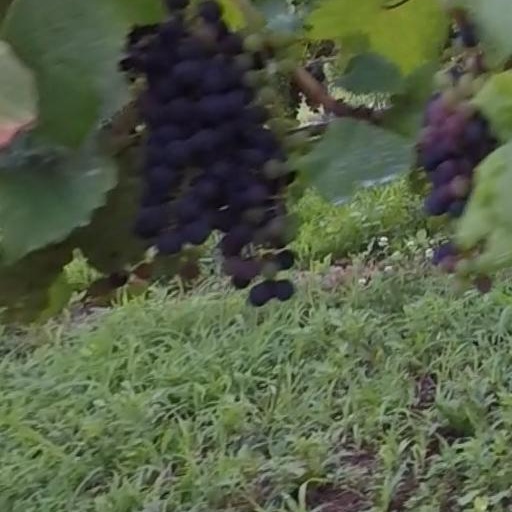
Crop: grape